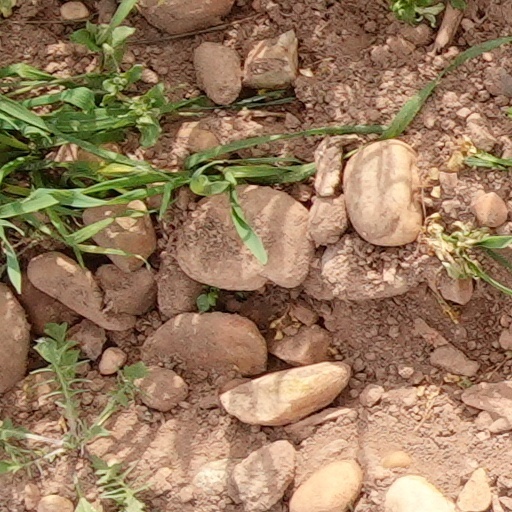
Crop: wheat